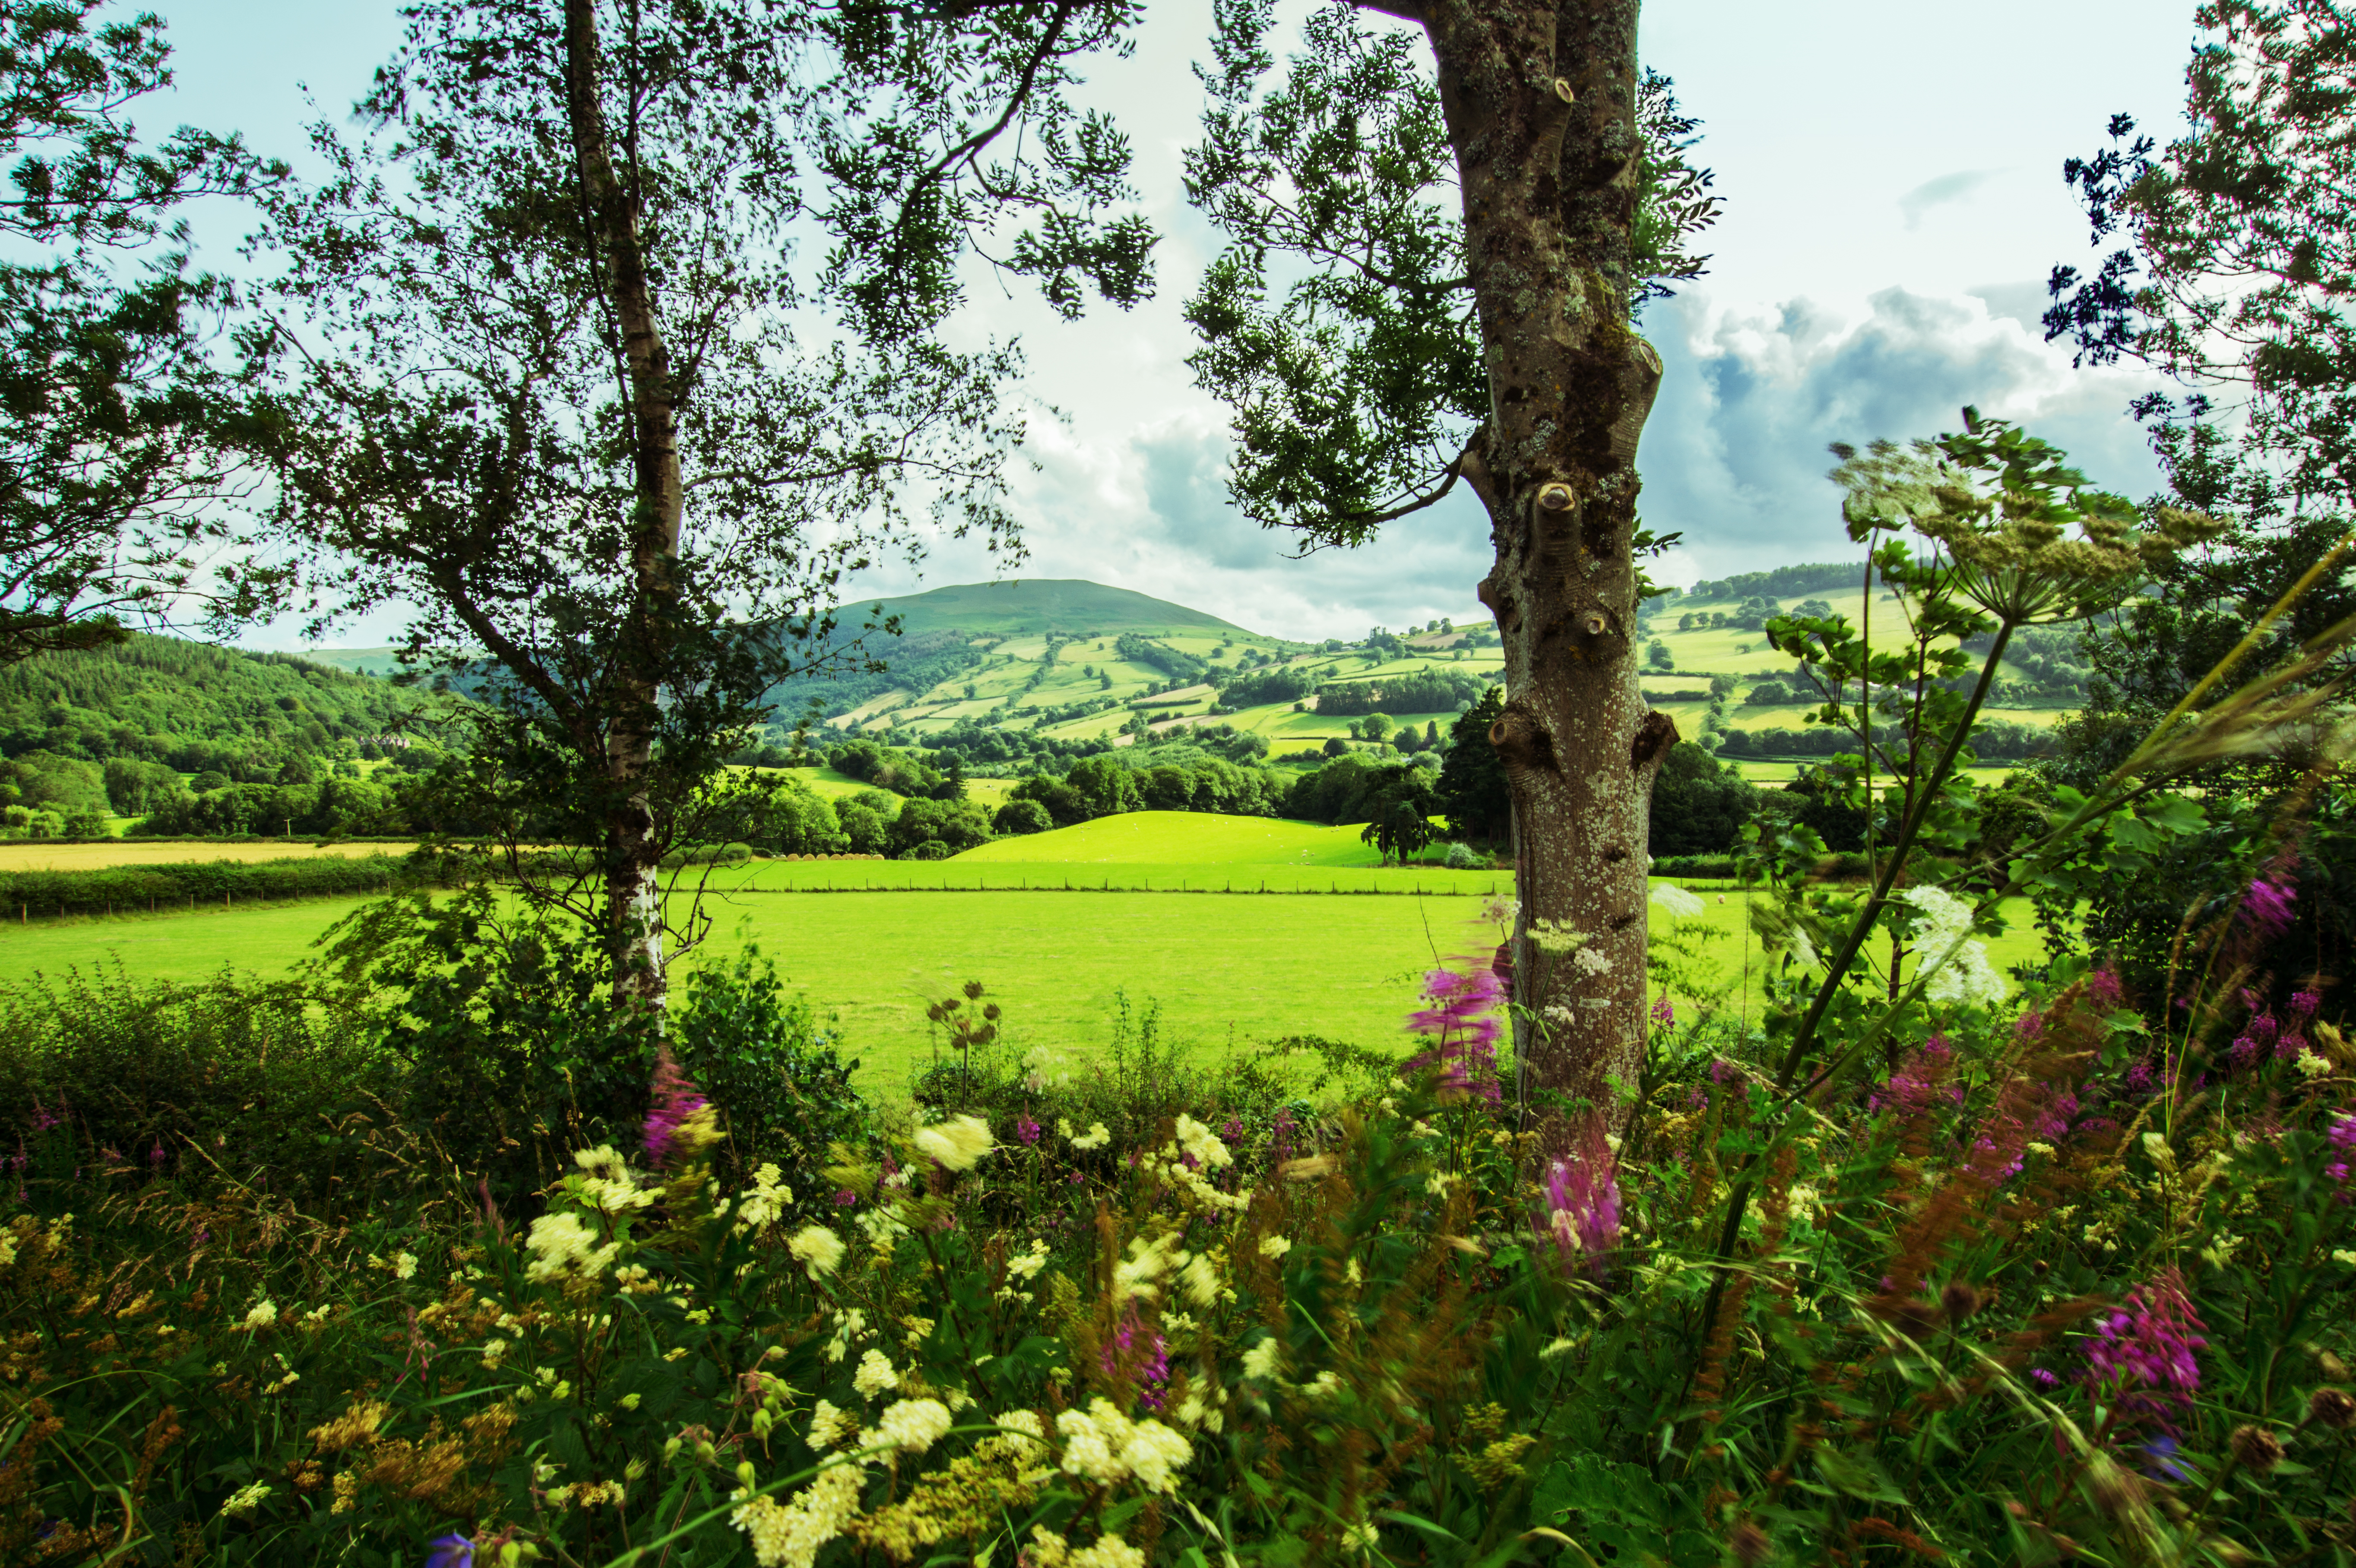
landscape, tree, nature, forest, cloud, sky, field, farm, lawn, meadow, cloudy, hill, flower, land, summer, green, jungle, park, botany, garden, flora, wildflower, flowers, brecon, trees, hills, national, clouds, fields, vegetation, rainforest, plantation, scape, botanical garden, woodland, habitat, flowering, ecosystem, hilly, beacons, rural area, llangorse, natural environment